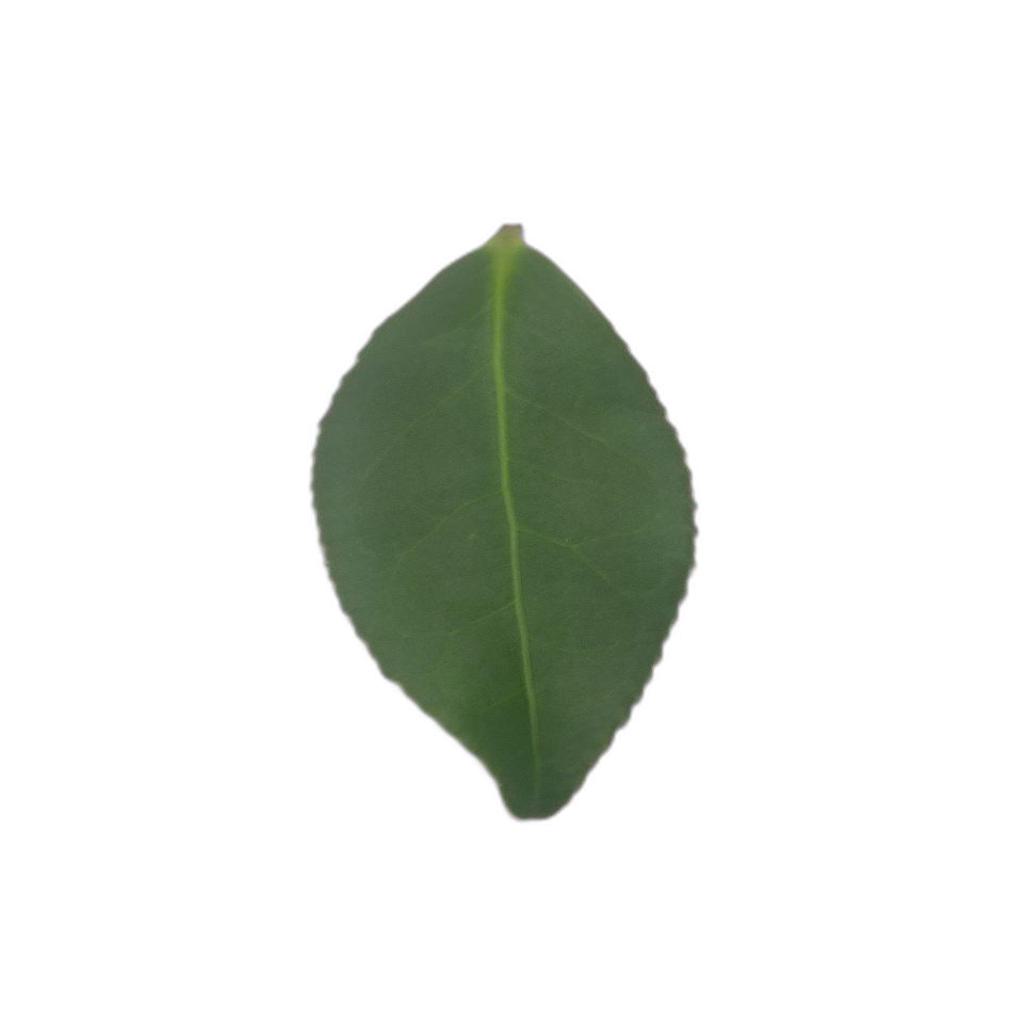
Label: Healthy